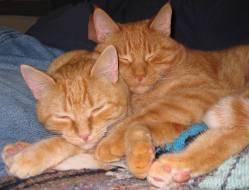
cat